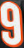
Number: 9